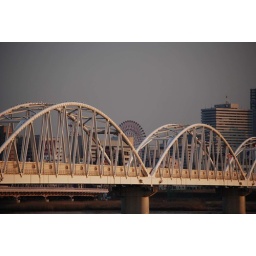
A bridge carrying phone lines for NTT across the Yodo river in Osaka.